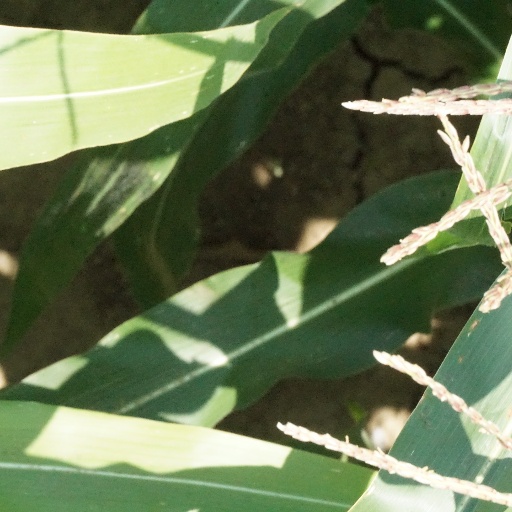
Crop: maize; corn